St Enoch Square

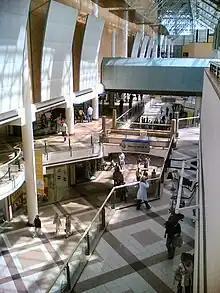
St Enoch Centre, Glasgow

Located adjacent to the square is the St Enoch Centre, on the site of the former station and hotel, the largest glass-covered enclosed commercial area in Europe. The current east row, containing the St Enoch Centre buildings, retains a lot of the same architecture as they originally did, barring the storefronts of the many shops along the street level.